Moscow Armistice

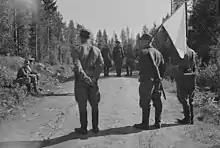
Finnish and Soviet officers gather for negotiations on September 5, 1944

The conditions for peace were similar to what had been agreed in the Moscow Peace Treaty of 1940: Finland was obliged to cede parts of Karelia and Salla, as well as certain islands in the Gulf of Finland. The new armistice also handed all of Petsamo to the Soviet Union, and Finland was further compelled to lease Porkkala to the Soviet Union for a period of fifty years (the area was returned to Finnish control in 1956). Territories ceded to the Soviet Union constituted approximately 11.50% (44,106.23 km) of Finland's territory (382,561.23 km) prior to the Winter War and the Continuation War as dictated by the Treaty of Tartu.